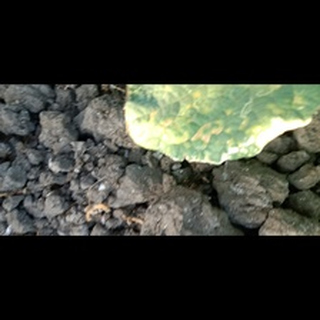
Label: diseased_cucumber